Boletellus ananas

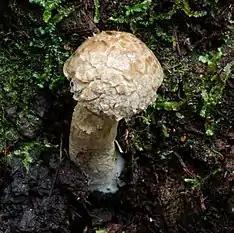
"Boletellus ananiceps"

"Strobilomyces strobilaceus" is roughly similar in appearance because of its rough scaly cap and lacerated margin, but may be distinguished from "B. ananas" by smooth stem without a ring, different spores, and flesh that is less tough. The Australian species "Boletellus ananiceps" has spores with narrow longitudinal ribs that do not have cross-striae. "B. dissiliens" has colors that are not red as in "B. ananas", and pores that can become reddish in maturity. Further, the cap flesh of "B. dissiliens" turns blue upon exposure to air.